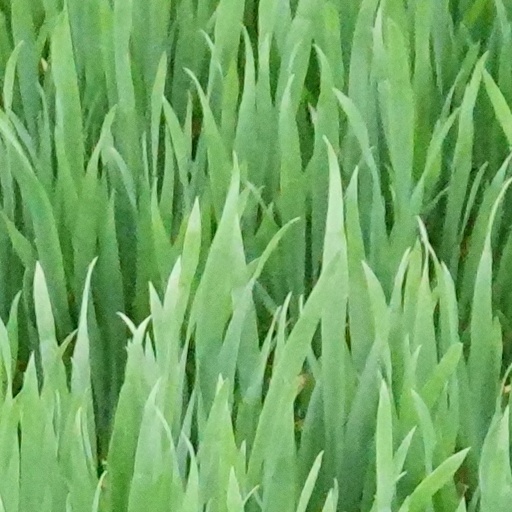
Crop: wheat